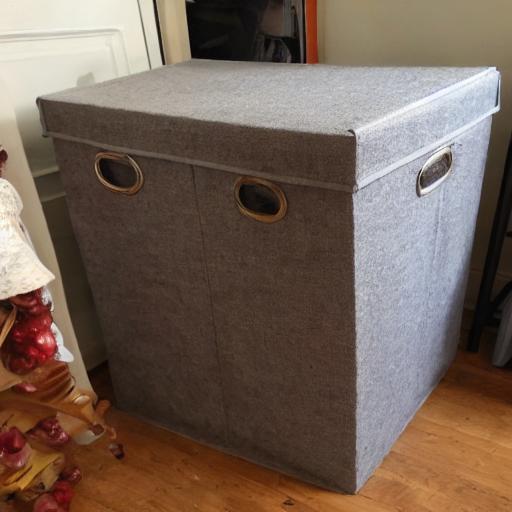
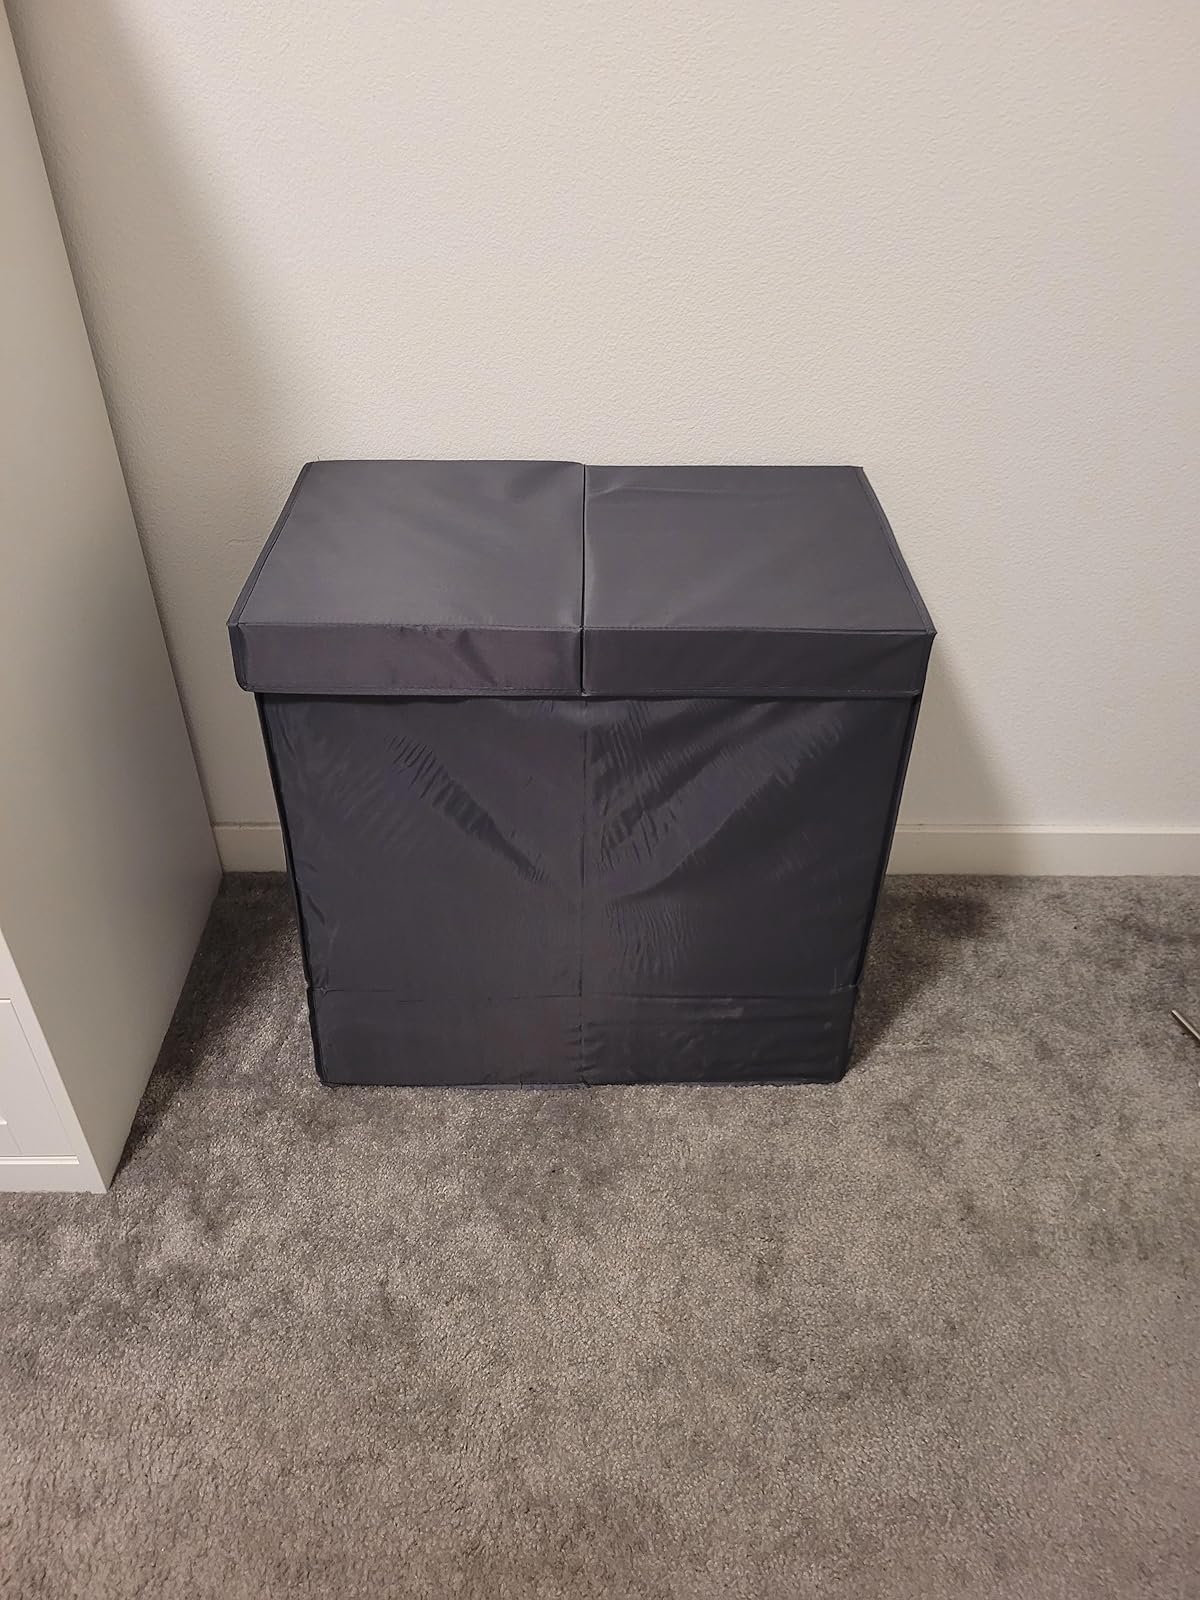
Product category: items_hamper
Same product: no